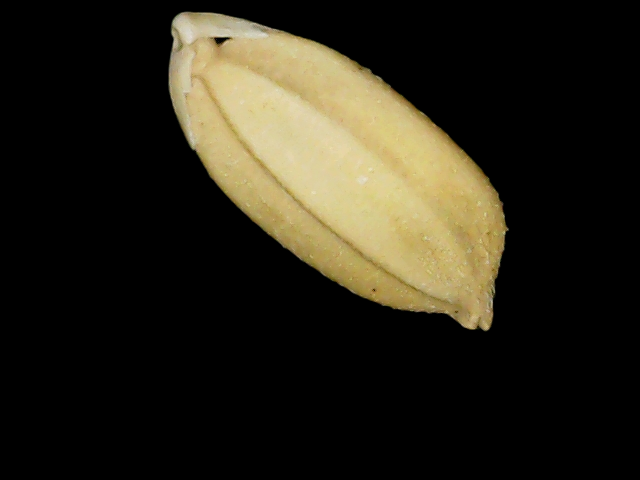
Rice variety: Binadhan08